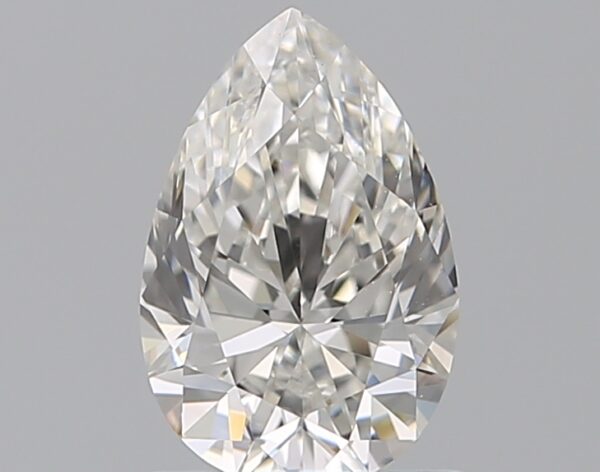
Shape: pear
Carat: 0.74
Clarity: VVS1
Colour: E
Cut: EX
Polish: EX
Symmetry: VG
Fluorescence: ST
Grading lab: GIA
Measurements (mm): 7.6 x 4.98 x 3.15